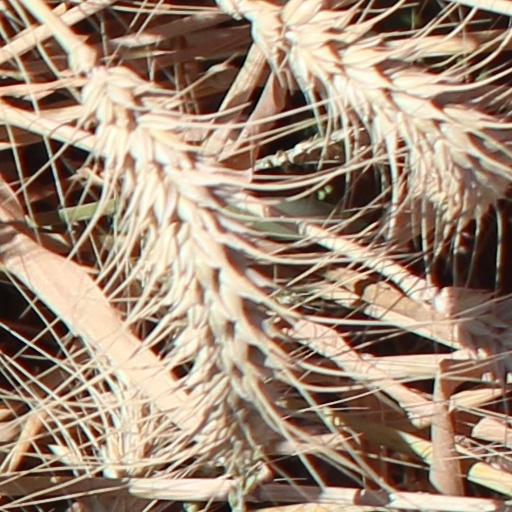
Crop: wheat